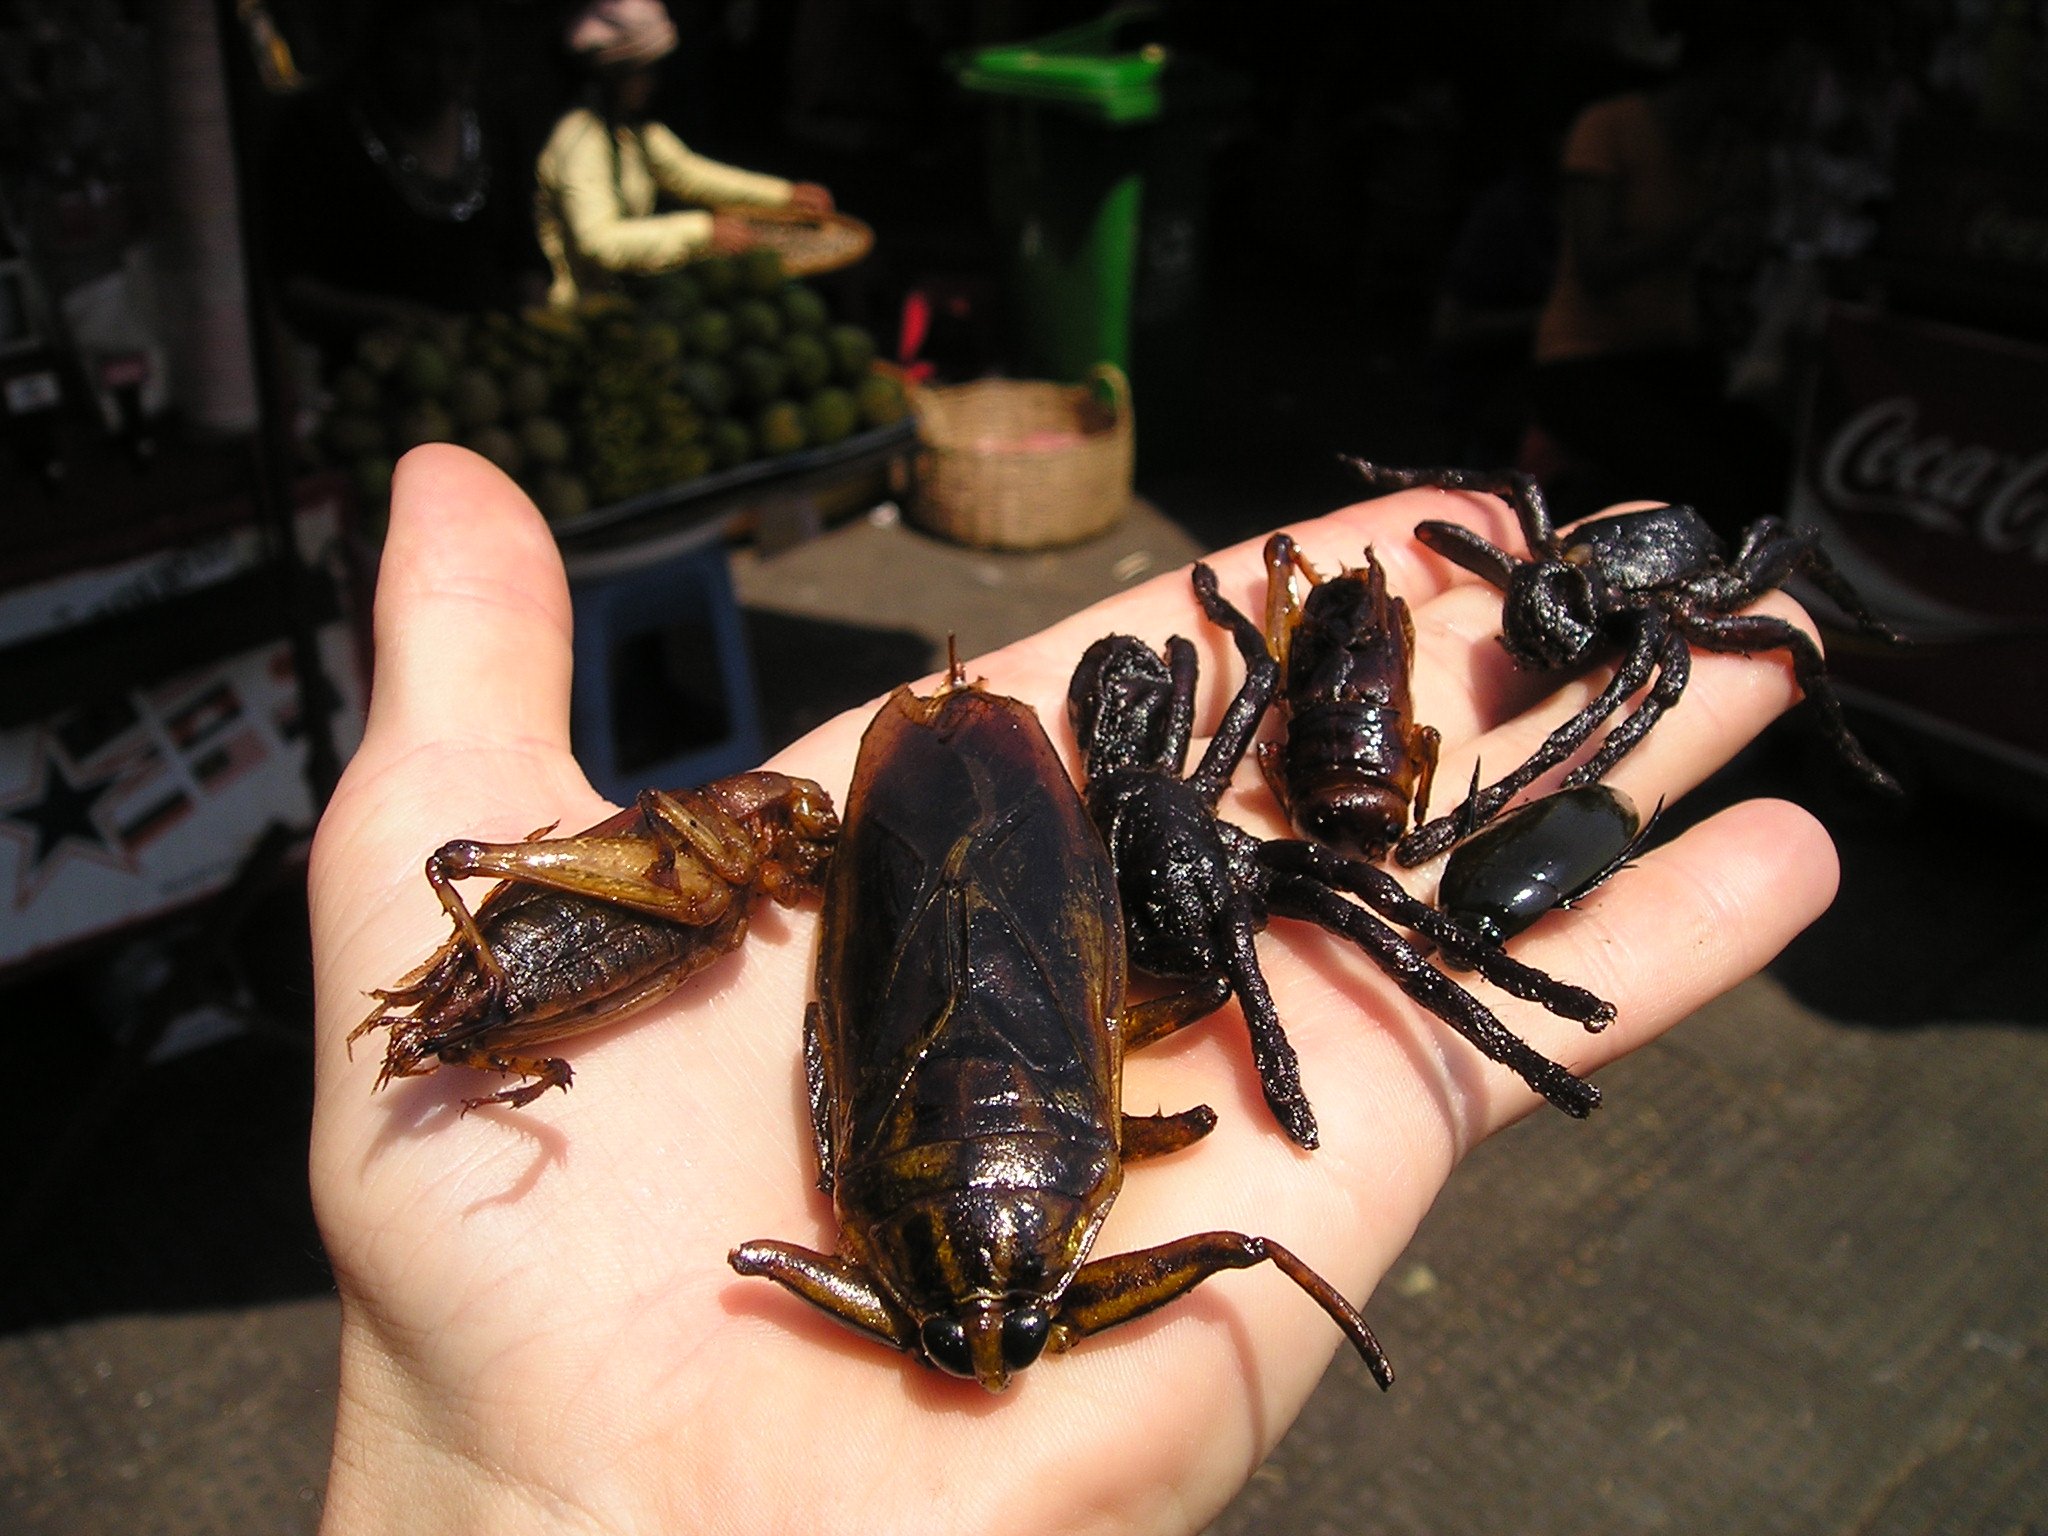
food, insect, seafood, asia, eat, invertebrate, fried, cambodia, exotic, southeast, so, insect market